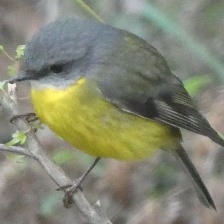
Species: EASTERN YELLOW ROBIN
Scientific name: EOPSALTRIA AUSTRALIS
ImageNet parent category: robin